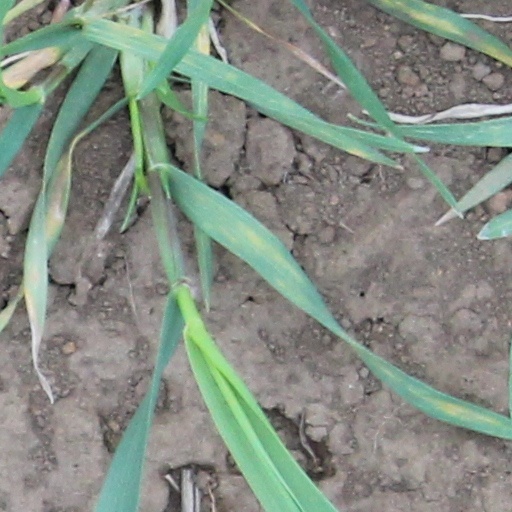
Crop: wheat